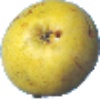
Label: Pear Monster 1